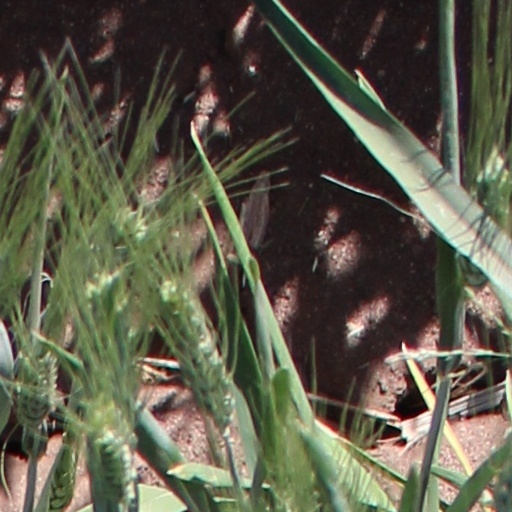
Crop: wheat